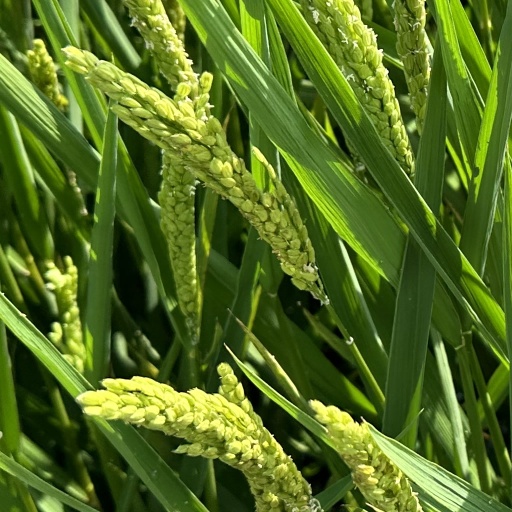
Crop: rice